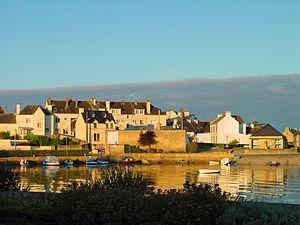
Locmiquélic [lɔkmikelik] est une commune française de l'Ouest de la France, située dans le sud du département du Morbihan et de la région Bretagne. Situé à proximité de la côte Atlantique et donnant directement sur la rade de Lorient, Locmiquélic est une commune essentiellement tournée vers la mer.